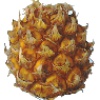
Label: pineapple_mini